Federico Romero

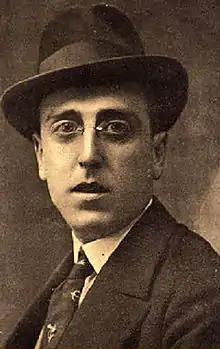
Federico Romero c. 1917

Federico Romero Saráchaga (11 November 1886 – 30 June 1976) was a Spanish poet and essayist. He is particularly known as a writer of libretti, primarily for zarzuelas. Although he was born in Oviedo and lived at times in both Zaragoza and Madrid, he considered himself a son of Spain's La Mancha region, where his family had lived from the early 20th century in the small town of La Solana (Ciudad Real). The zarzuela "La rosa del azafrán", composed by Jacinto Guerrero to a libretto by Romero, is considered emblematic of the region.